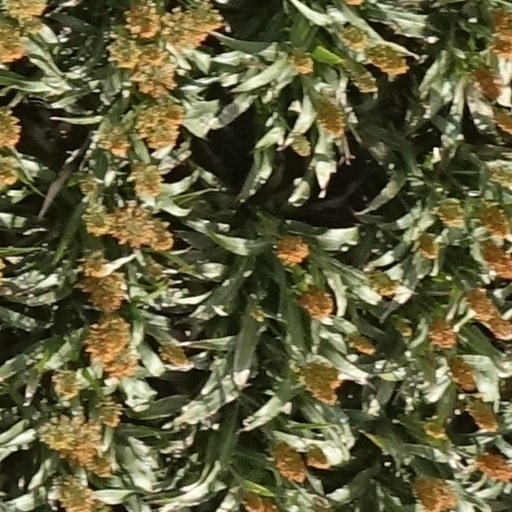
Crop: sorghum